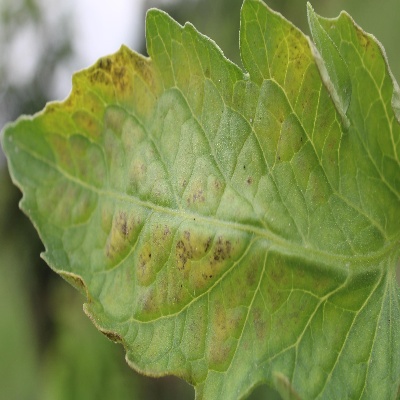
Crop: Tomato
Condition: septoria leaf spot